Kingdom of Desmond

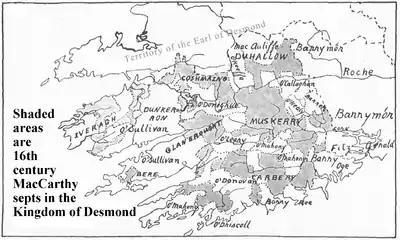
Map adapted from: W. F. Butler; "Pedigree and Succession of the House of MacCarthy Mór, With a Map"

One of three principalities within the original Kingdom of Desmond, Carbery, under the MacCarthy Reagh dynasty founded by Donal Gott MacCarthy in the mid-13th century, achieved independence from the overlordship of the MacCarthy Mórs of Desmond. Thus, the MacCarthy territories were actually over a fourth again greater outside of Desmond proper, due to the independent and considerable principality of Carbery, directly to the south/southeast of Desmond.